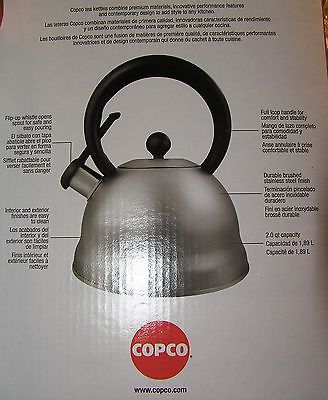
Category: kettle